La Poveda (Madrid Metro)

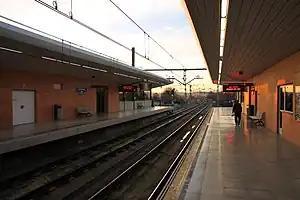
La Poveda

La Poveda is a station on Line 9 of the Madrid Metro, serving the La Poveda "barrio" of Arganda del Rey. It is located in fare Zone B3.